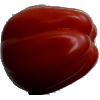
Label: Tomato Heart 1